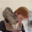
Label: possum